Paris by Night 16

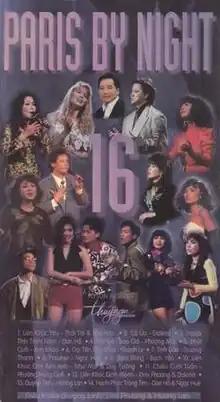
PBN 16 Box Cover

Paris By Night 16 is a Paris By Night program produced by Thúy Nga that was filmed in Paris. The MC's were Khánh Ly, Hương Lan & Elvis Phương. This show was released on VHS in 1992.